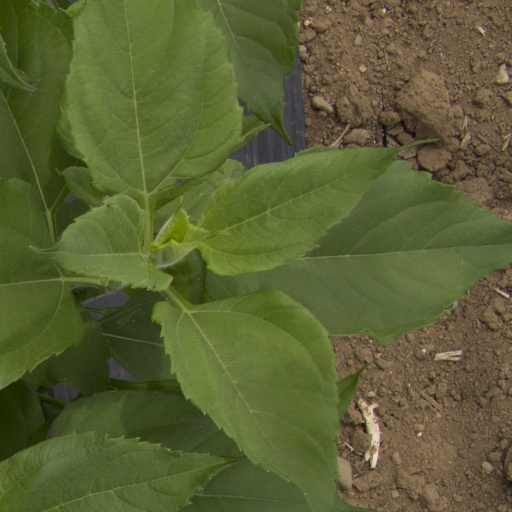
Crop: Jerusalem artichoke